Jean-Baptiste Olivier

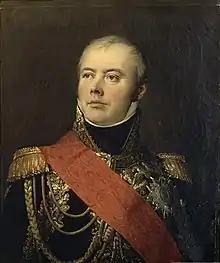
Étienne Macdonald

While in Étienne Macdonald's Army of Naples, Olivier's division was employed putting down a revolt in Calabria in which the insurgents were defeated. On 14 April 1799, Macdonald received orders to leave garrisons in southern Italy and march to join the Army of Italy in the north. Olivier's division had to be recalled from an expedition to Brindisi and did not rejoin the army until 26 April. In May 1799, the Army of Naples had 36,728 troops available for the field, not including garrisons. The army counted an advance guard and six infantry divisions, of which Olivier led the 1st Division. Olivier was described as "a brave but not a very good General". As the army moved north, discipline broke down and marauding soldiers threatened to kill officers who tried to stop them. According to Paul Thiébault, Olivier was so ashamed of his troops' behavior that he vowed to get himself killed in the first battle, so as to avoid disgrace.